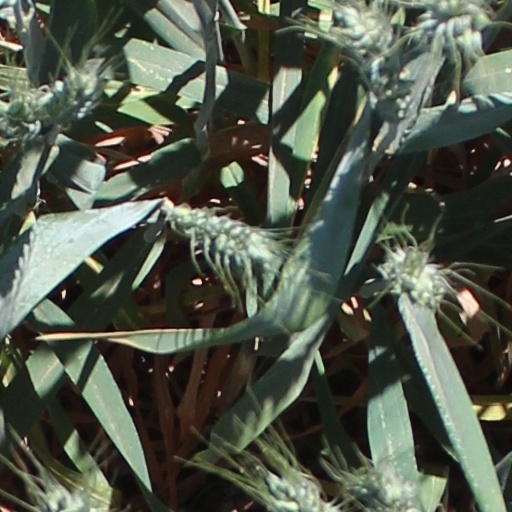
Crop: wheat